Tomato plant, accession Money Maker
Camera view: vertical (180 deg); turntable rotation: 0 degrees
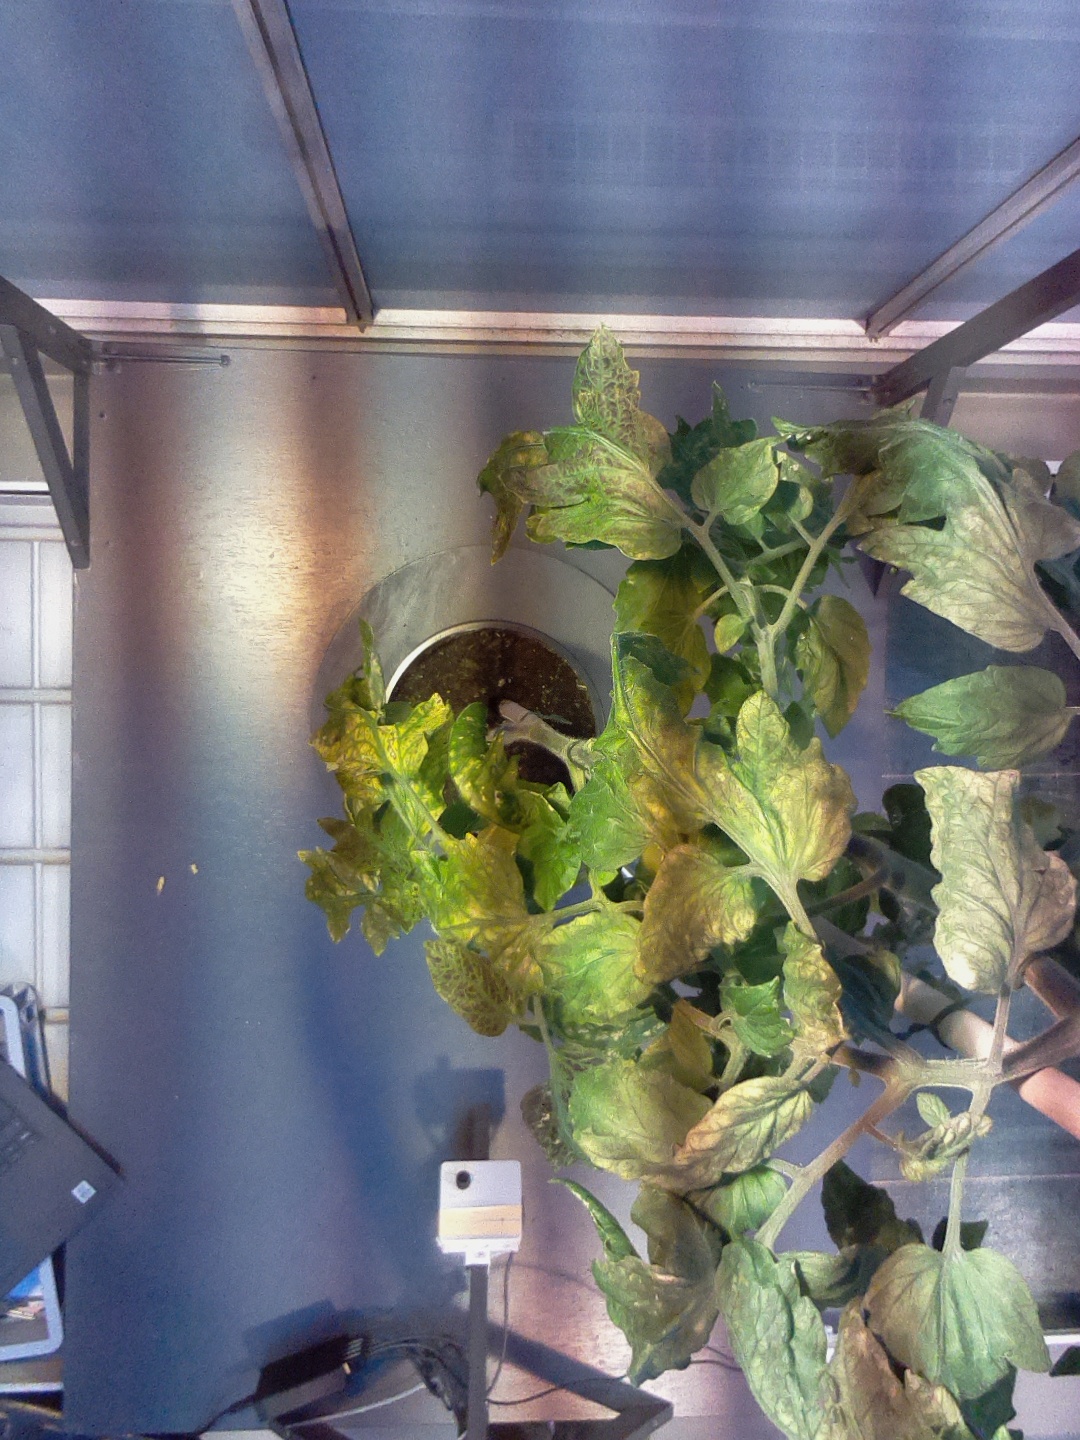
BBCH growth stage 75: 50%-60% of final fruit size